Fabrizio Pagani

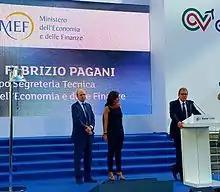
Fabrizio Pagani on ENAV first day of trading at Borsa di Milano in July 2016.

Fabrizio Pagani studied international relations at the Sant'Anna School of Advanced Studies in Pisa and completed his master's degree at the European University Institute. He has been a visiting scholar at the School of International and Public Affairs at Columbia University and at the University of Maryland.